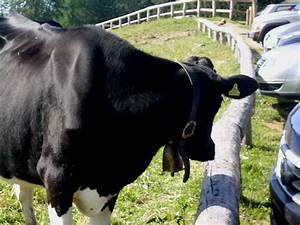
Label: cow